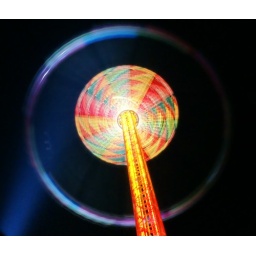
The blue halo are the seats with the people in them.